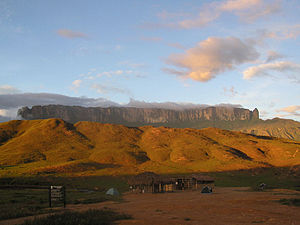
Plateau
Monte Roraima
I geologi er et plateau, også kaldet højslette, et område af højland, som sædvandligvis er relativt fladt og åbent.